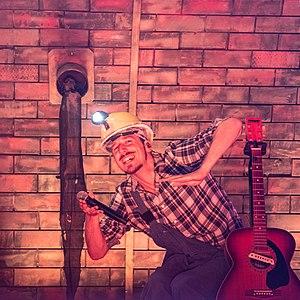
Alligatoah, de son vrai nom Lukas Strobel, né le 28 septembre 1989 à Langen, en Basse-Saxe, est un artiste de hip-hop et rappeur allemand. Derrière le nom d'Alligatoah se trouvent deux personnages fictifs, Kaliba 69 et DJ Deagle, tous deux interprétés par lui-même.